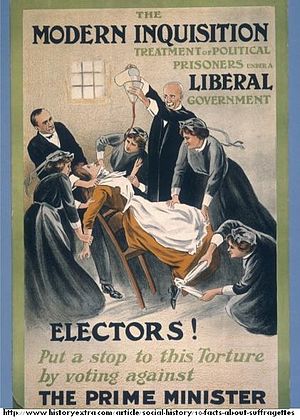
Suffragette / Kampen starter / Tvangsfodring
Plakat af "A Patriot" (En patriot) der viser en suffragette-fange, der bliver tvangsfodret, 1910.
En suffragette var en kvinde, som kæmpede for almindelig stemmeret. Begrebet stammer fra kvindebevægelser i slutningen af 1800-tallet og begyndelsen af 1900-tallet, særligt de ret militante bevægelser i Storbritannien, som Women's Social and Political Union.